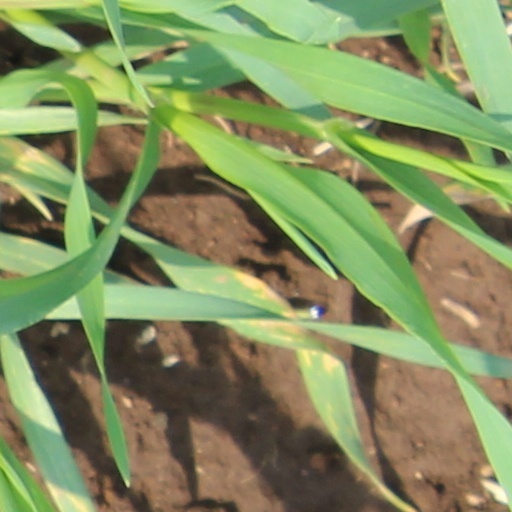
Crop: wheat